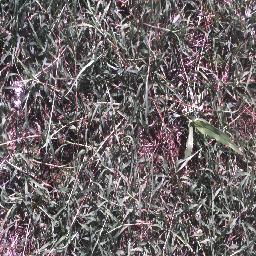
Label: negative